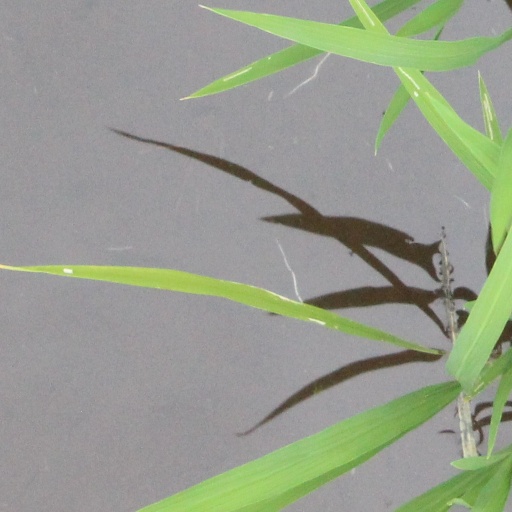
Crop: rice